Samsung Galaxy S series

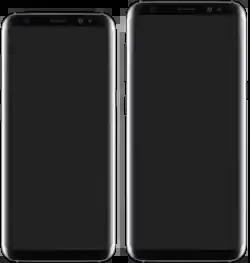
The Samsung Galaxy S8 and S8+ from 2017

Samsung announced the Samsung Galaxy S8 and Samsung Galaxy S8+ smartphones on 27 March 2017. They feature an iris scanner, which was not present on the Galaxy S7 phones. S Voice has also been replaced by Bixby. In addition, the microUSB port has been replaced by a USB-C 3.0 port, and the physical home button and capacitive buttons have been replaced by on-screen keys. All previous galaxy S series smartphones featured a 16:9 aspect ratio which was changed on the Galaxy S8 for the first time. A new feature called Samsung DeX was added, allowing the phone to get a desktop user interface when plugged in a monitor.